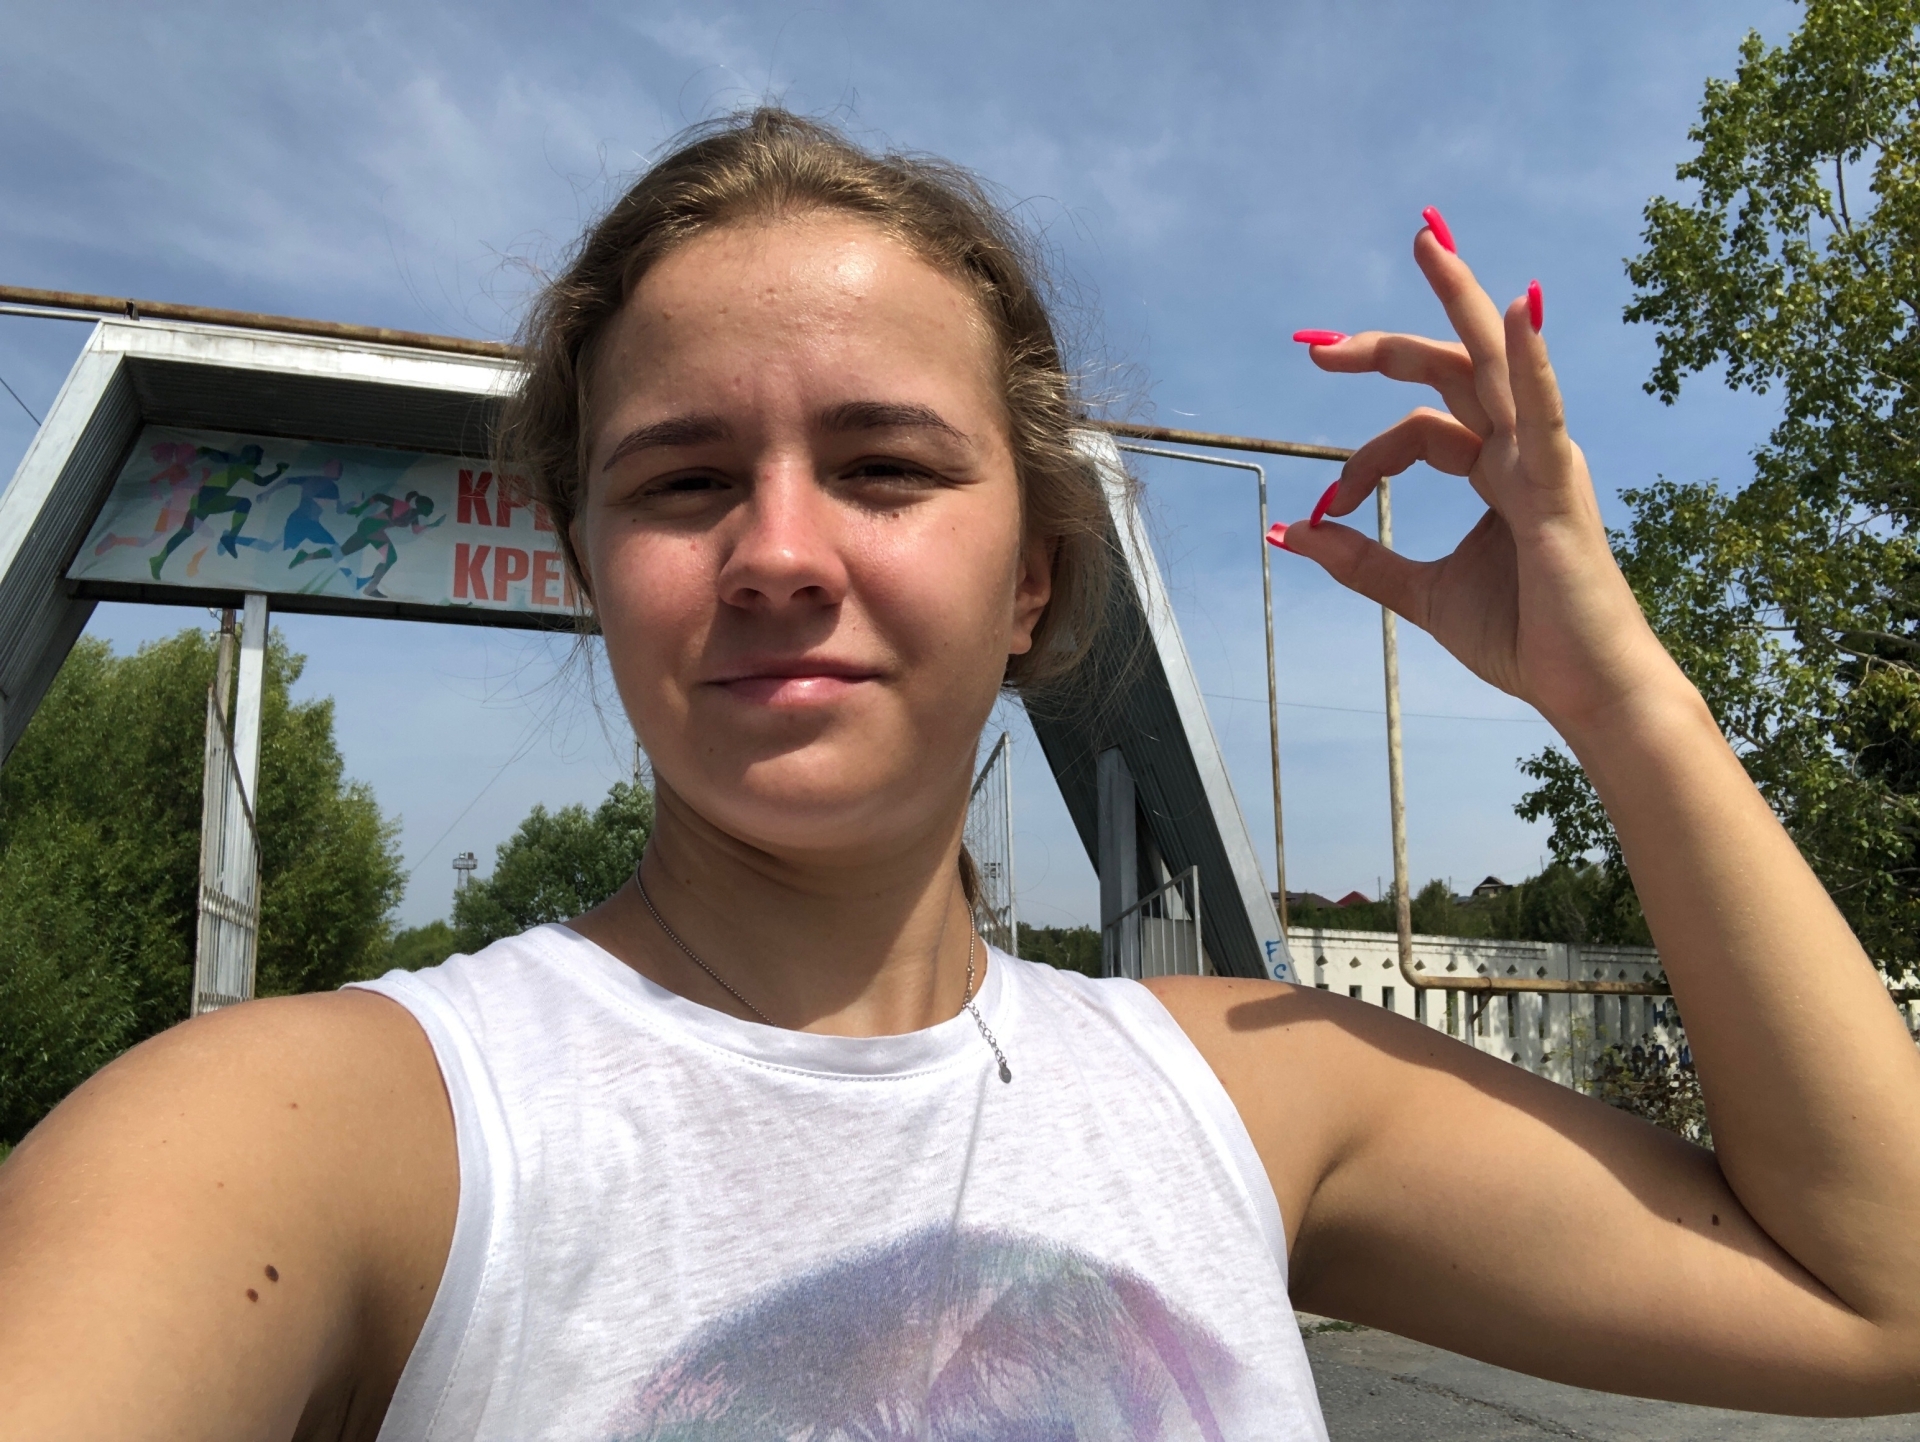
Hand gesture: ok